Holy Week in San Cristóbal de La Laguna

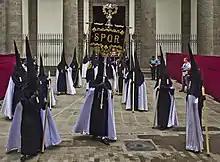
Departure of the brotherhoods of the Cathedral during the Magna Procession of Good Friday.

As the city did not have an episcopal seat before the 19th century, the processions were limited to the parishes to which they belonged. Later the cathedral was included in the processional processions and the procession extended outside the parish limits. In fact, all the brotherhoods of Holy Week in La Laguna currently carry out a time of penance in the cathedral throughout Holy Week.